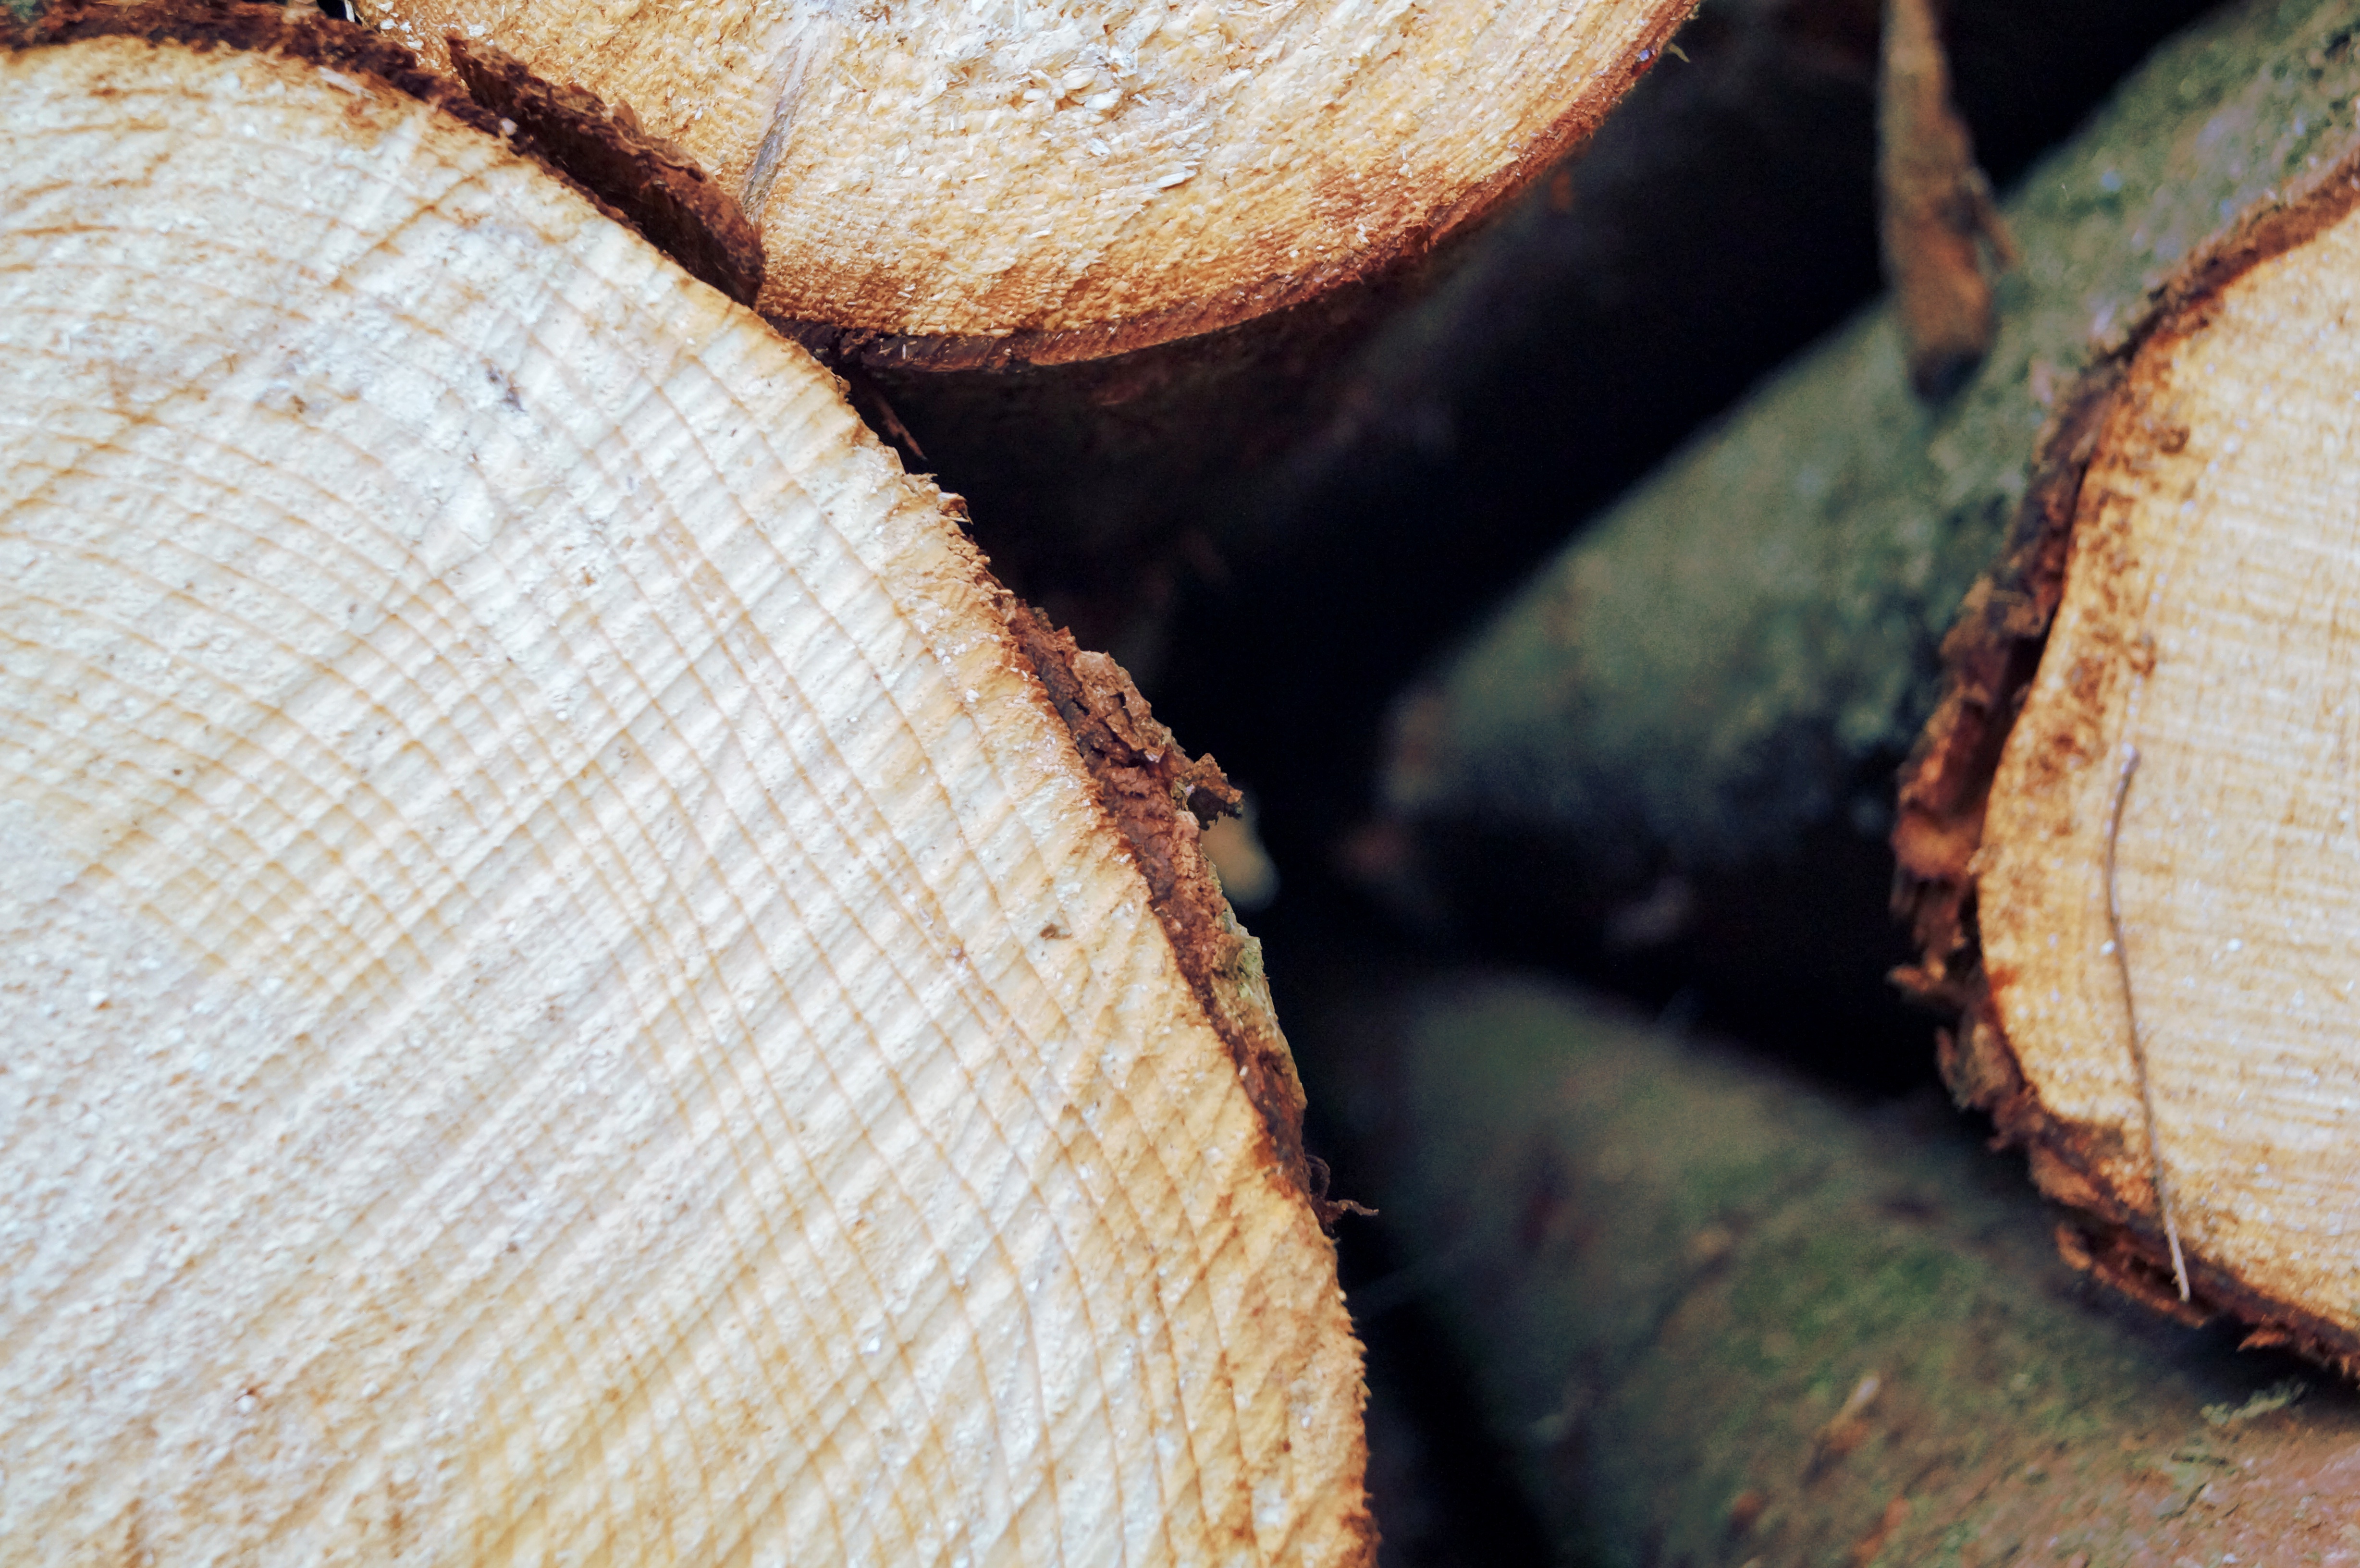
tree, plant, wood, photography, leaf, trunk, food, produce, autumn, close up, coconut, macro photography, grass family